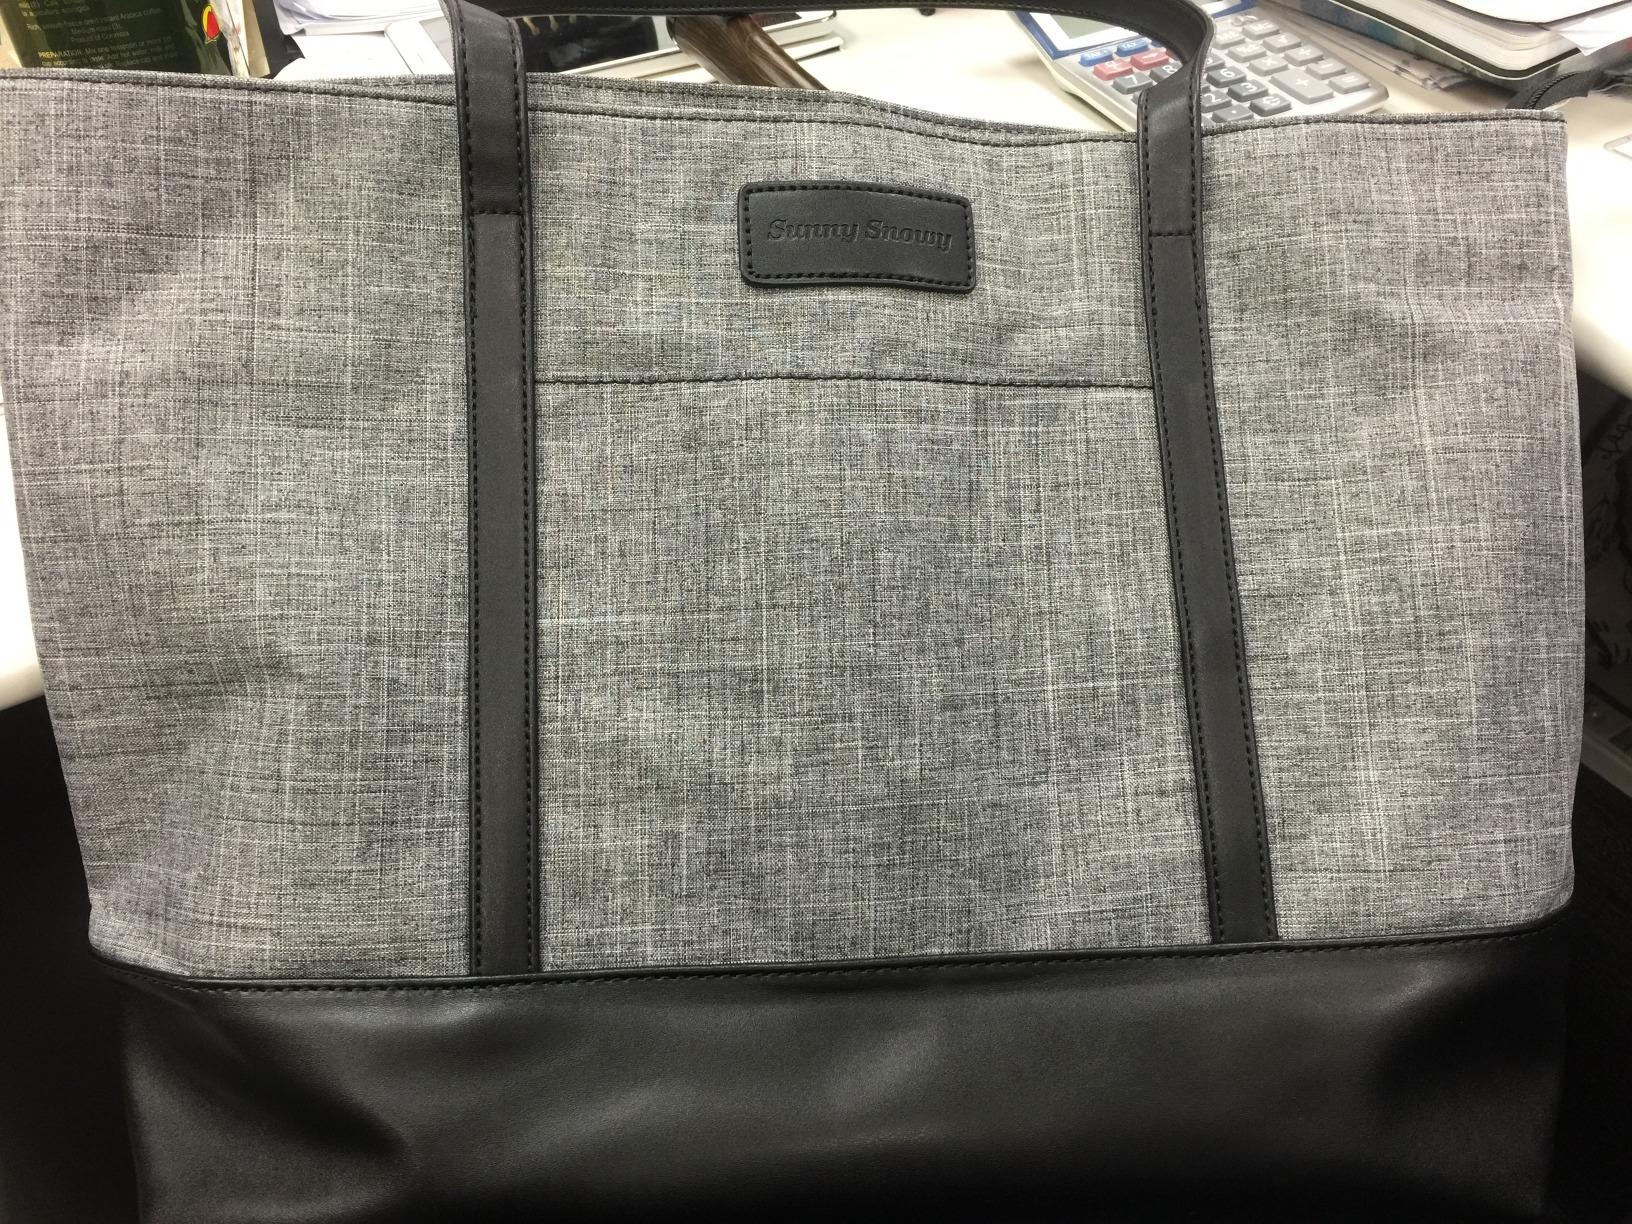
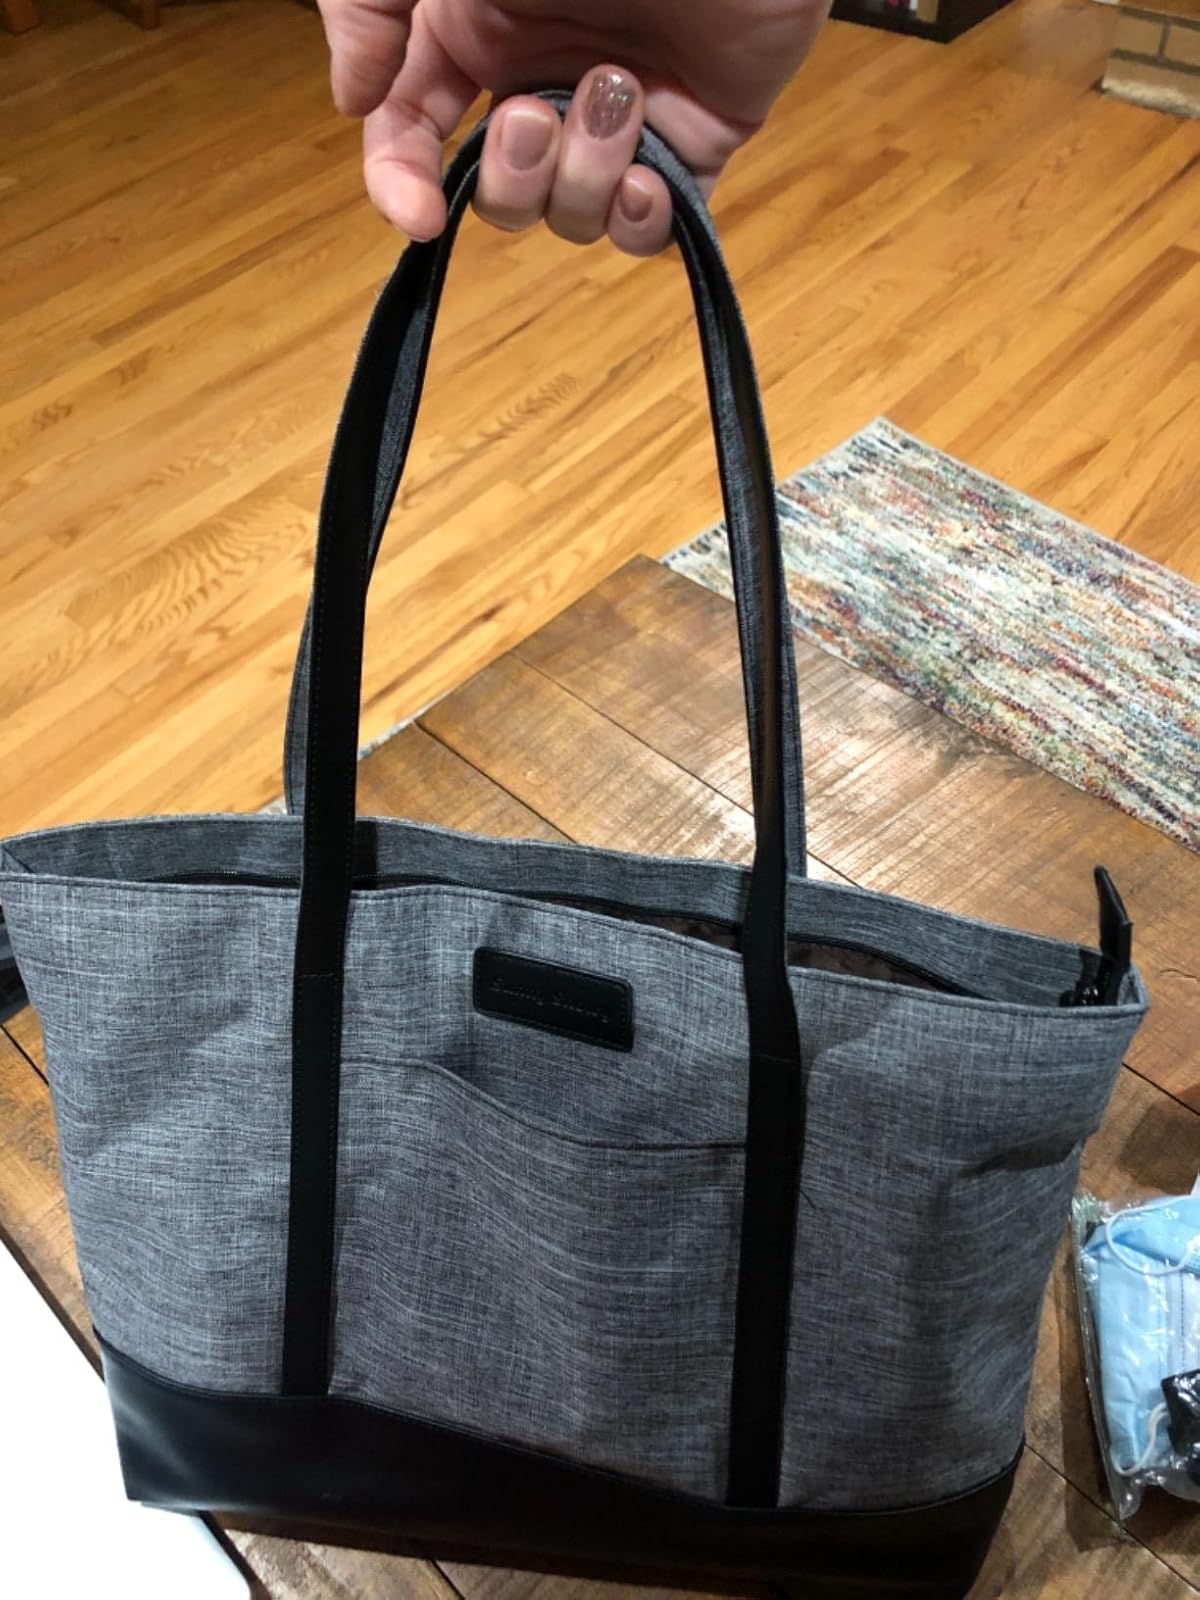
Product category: bag
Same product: yes